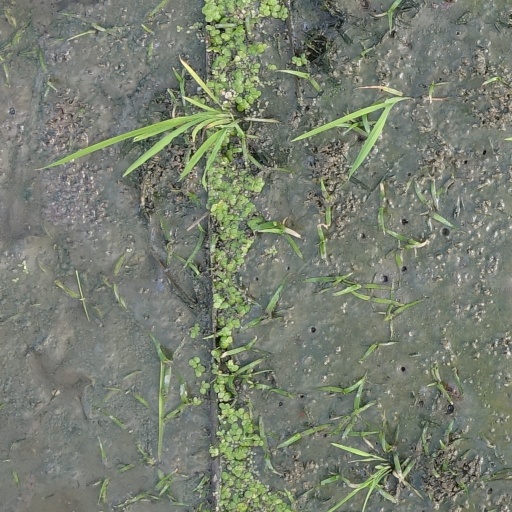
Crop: rice